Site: saxony
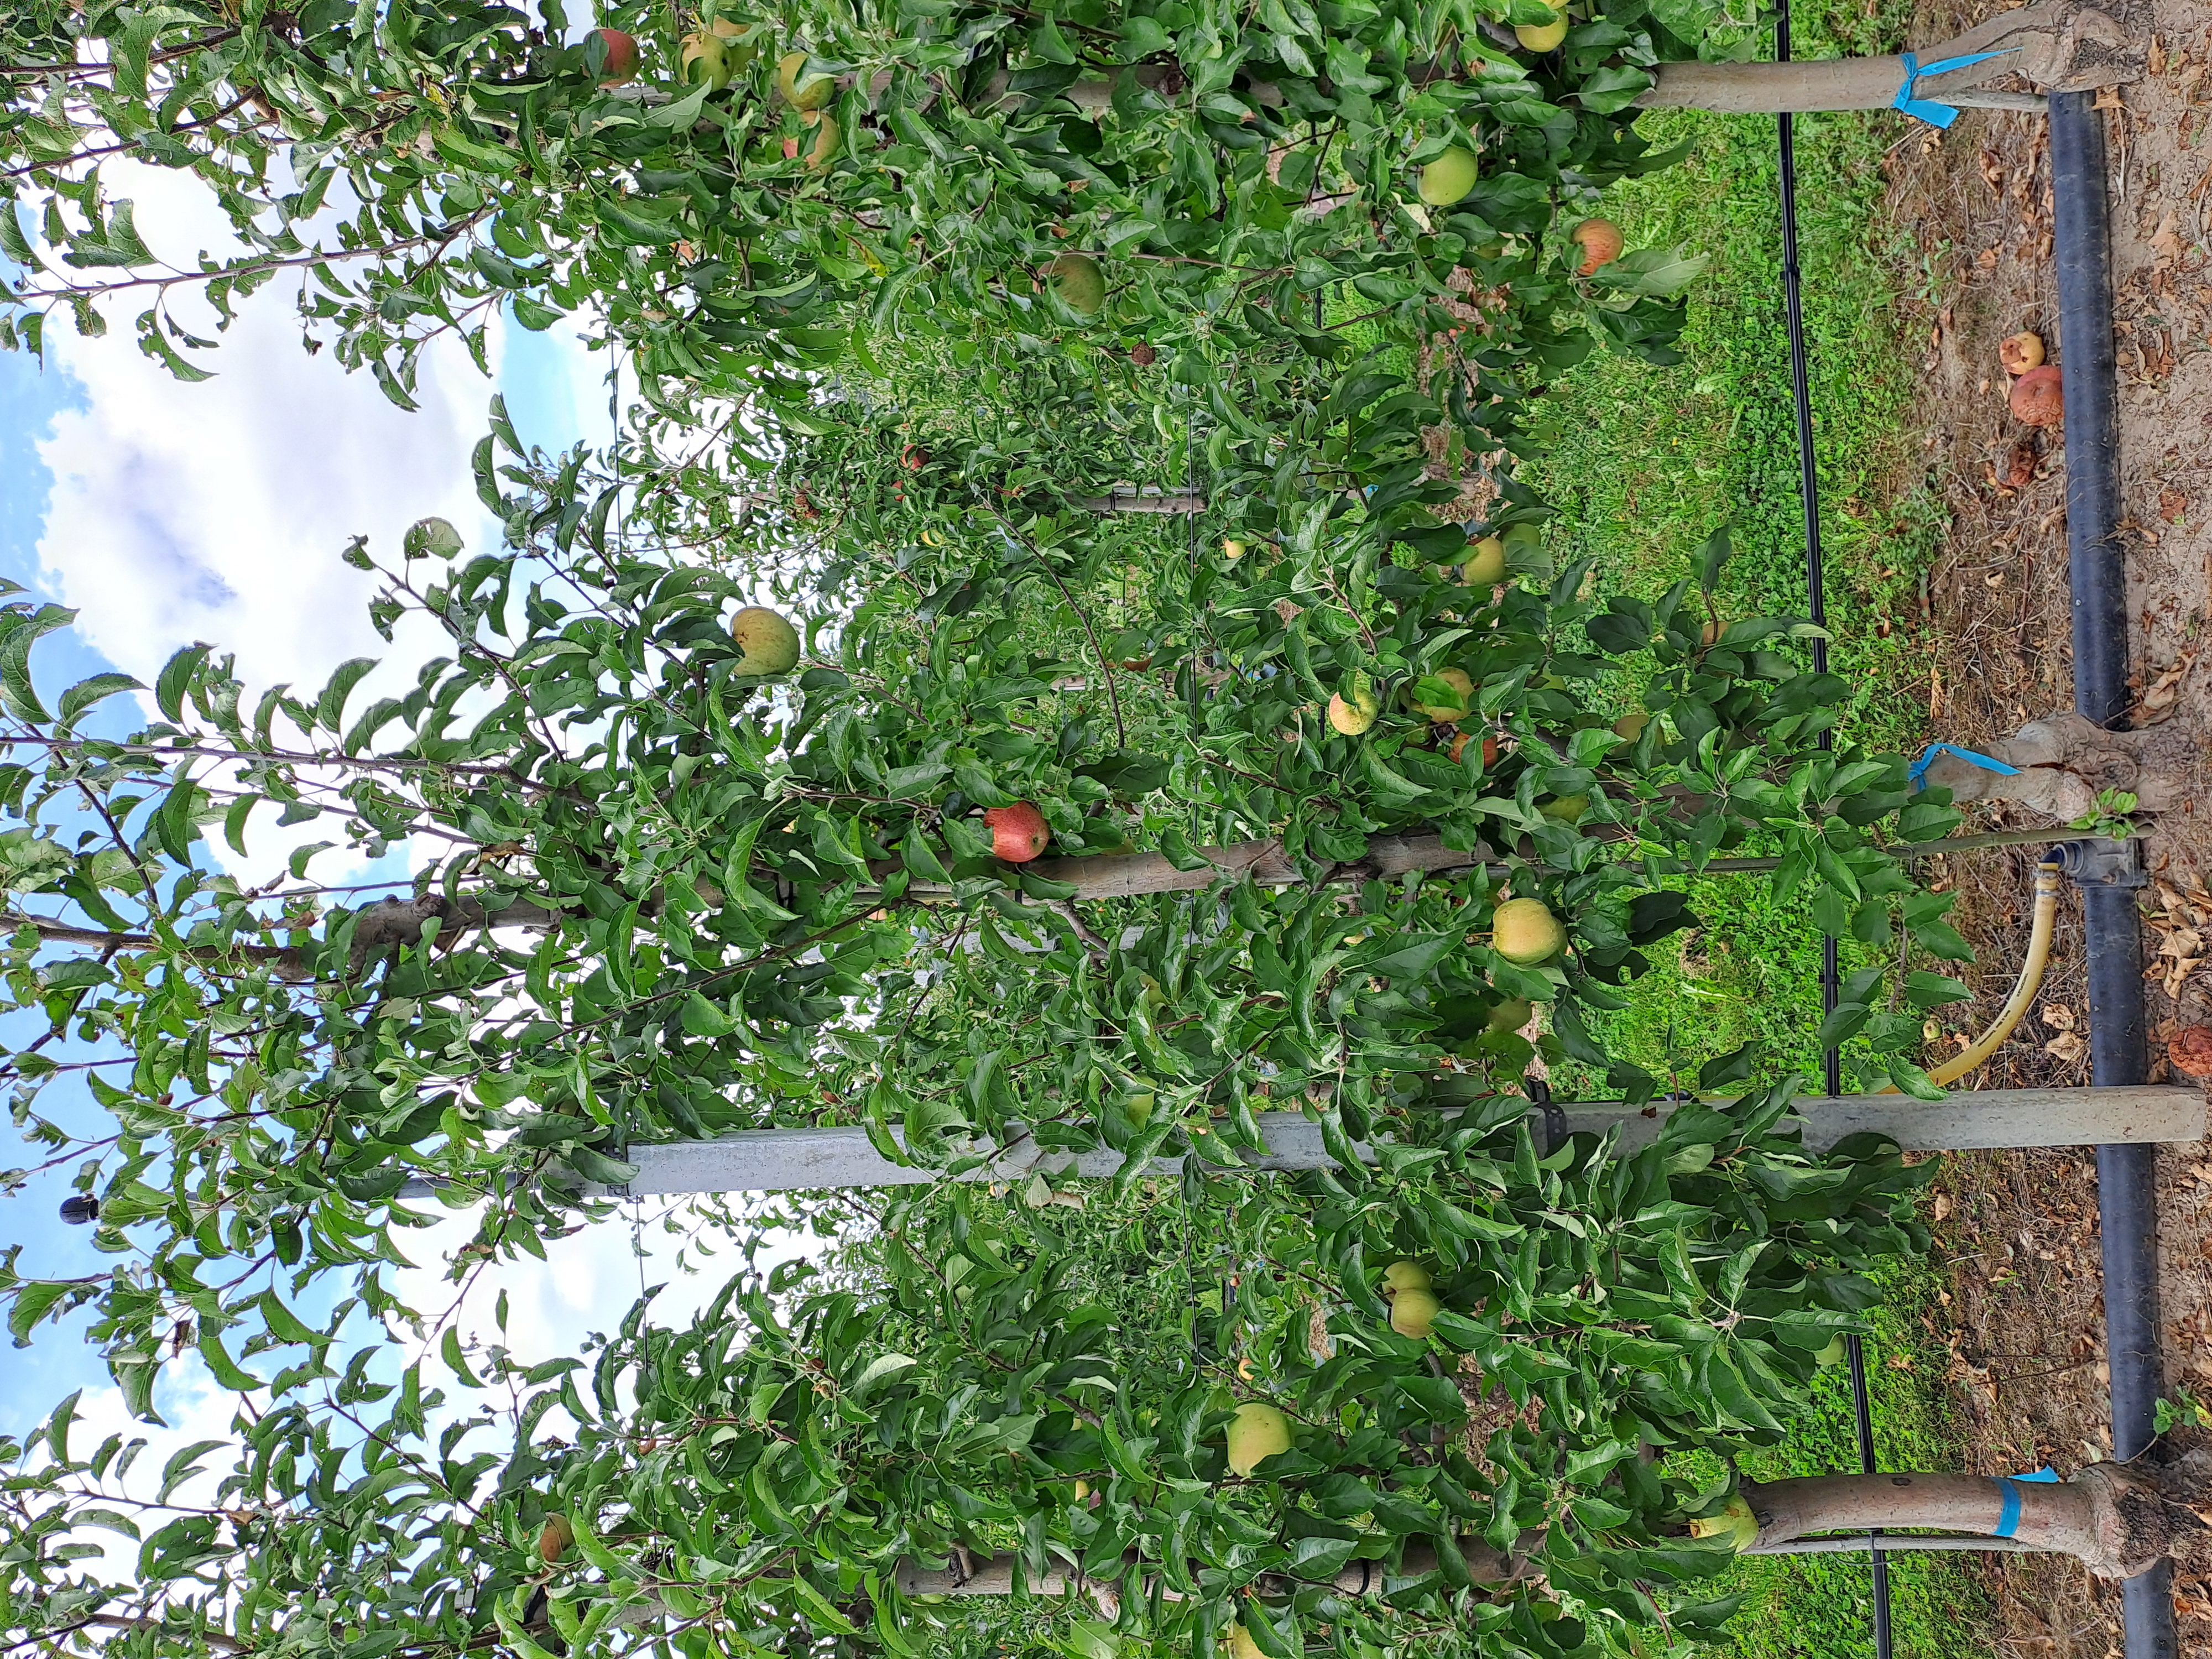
Growth stage (BBCH 85): Maturity of fruit and seed